Einiosaurus

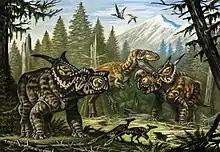
Restoration of "Achelousaurus", "Einiosaurus", and a tyrannosaur; it is uncertain whether the two ceratopsids were contemporaneous

In 1995, Sampson noted that earlier studies had found that the horns and frills of ceratopsians most likely had a function in intraspecific display and combat, and that these features would therefore have resulted from sexual selection for successful mating. Likewise, in 1997 Horner concluded that such ornamentation was used by males to establish dominance and that females would have preferred well-equipped males as their offspring would then inherit these traits, conferring a reproduction benefit. Dodson thought that in the Centrosaurinae in general the display value of the frill had been reduced compared to the nasal and supraorbital ornamentation. Sampson in 1995 rejected the possibility that the difference in skull ornamentation between "Einiosaurus" and "Achelousaurus" represented sexual dimorphism, for three reasons. Firstly, the extensive "Einiosaurus" bone beds did not contain any specimens with bosses, as would have been expected if one of the sexes had them. Secondly, "Einiosaurus" and "Achelousaurus" are found in strata of a different age. Thirdly, in a situation of sexual dimorphism usually only one of the sexes shows exaggerated secondary sexual characters. "Einiosaurus" and "Achelousaurus" however, each have developed a distinct set of such traits.